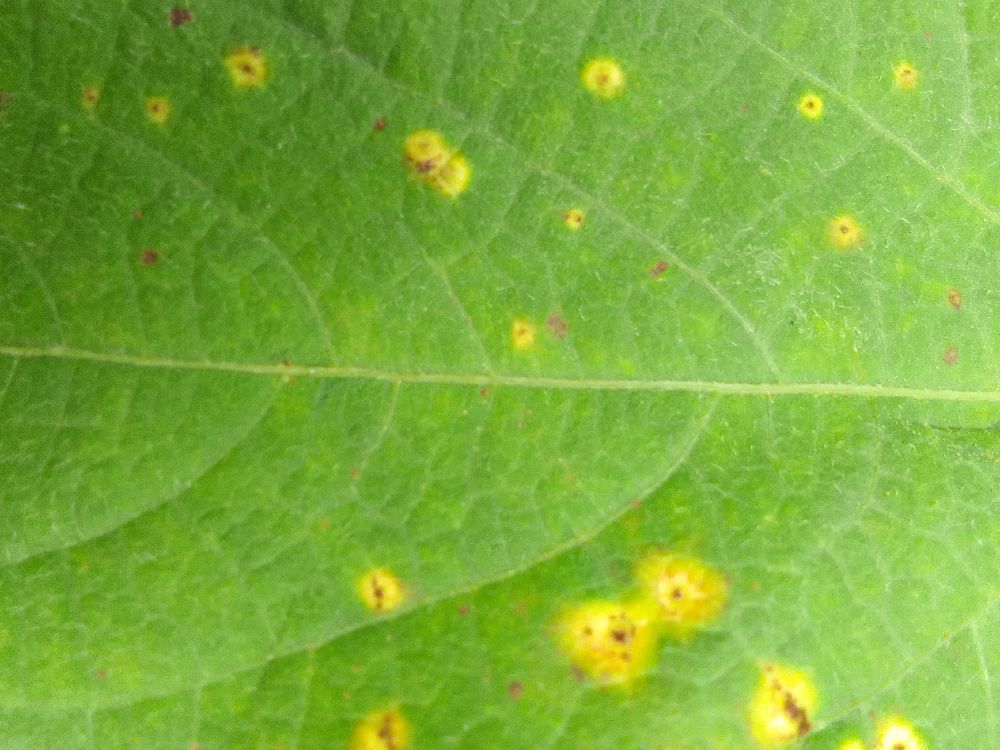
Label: rust